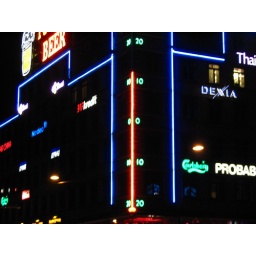
office building in downtown Copenhagen